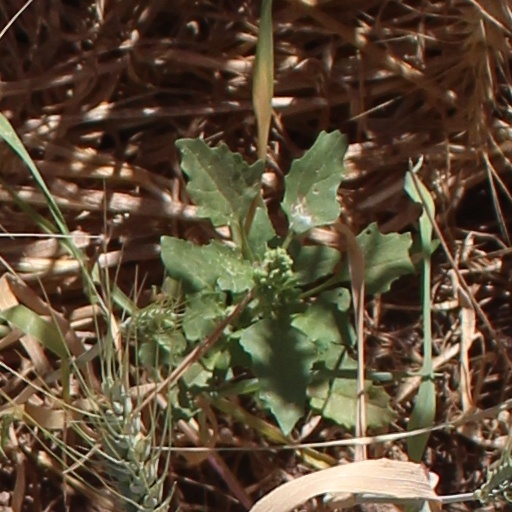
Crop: wheat